Maupe Ogun

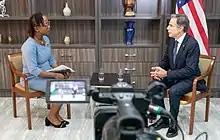
Ogun-Yusuf interviews US Secretary of State Antony Blinken in 2021.

Maupe Ogun-Yusuf is a media personality and Nigerian journalist. She is a co-host of "Sunrise Daily" at Channels TV.